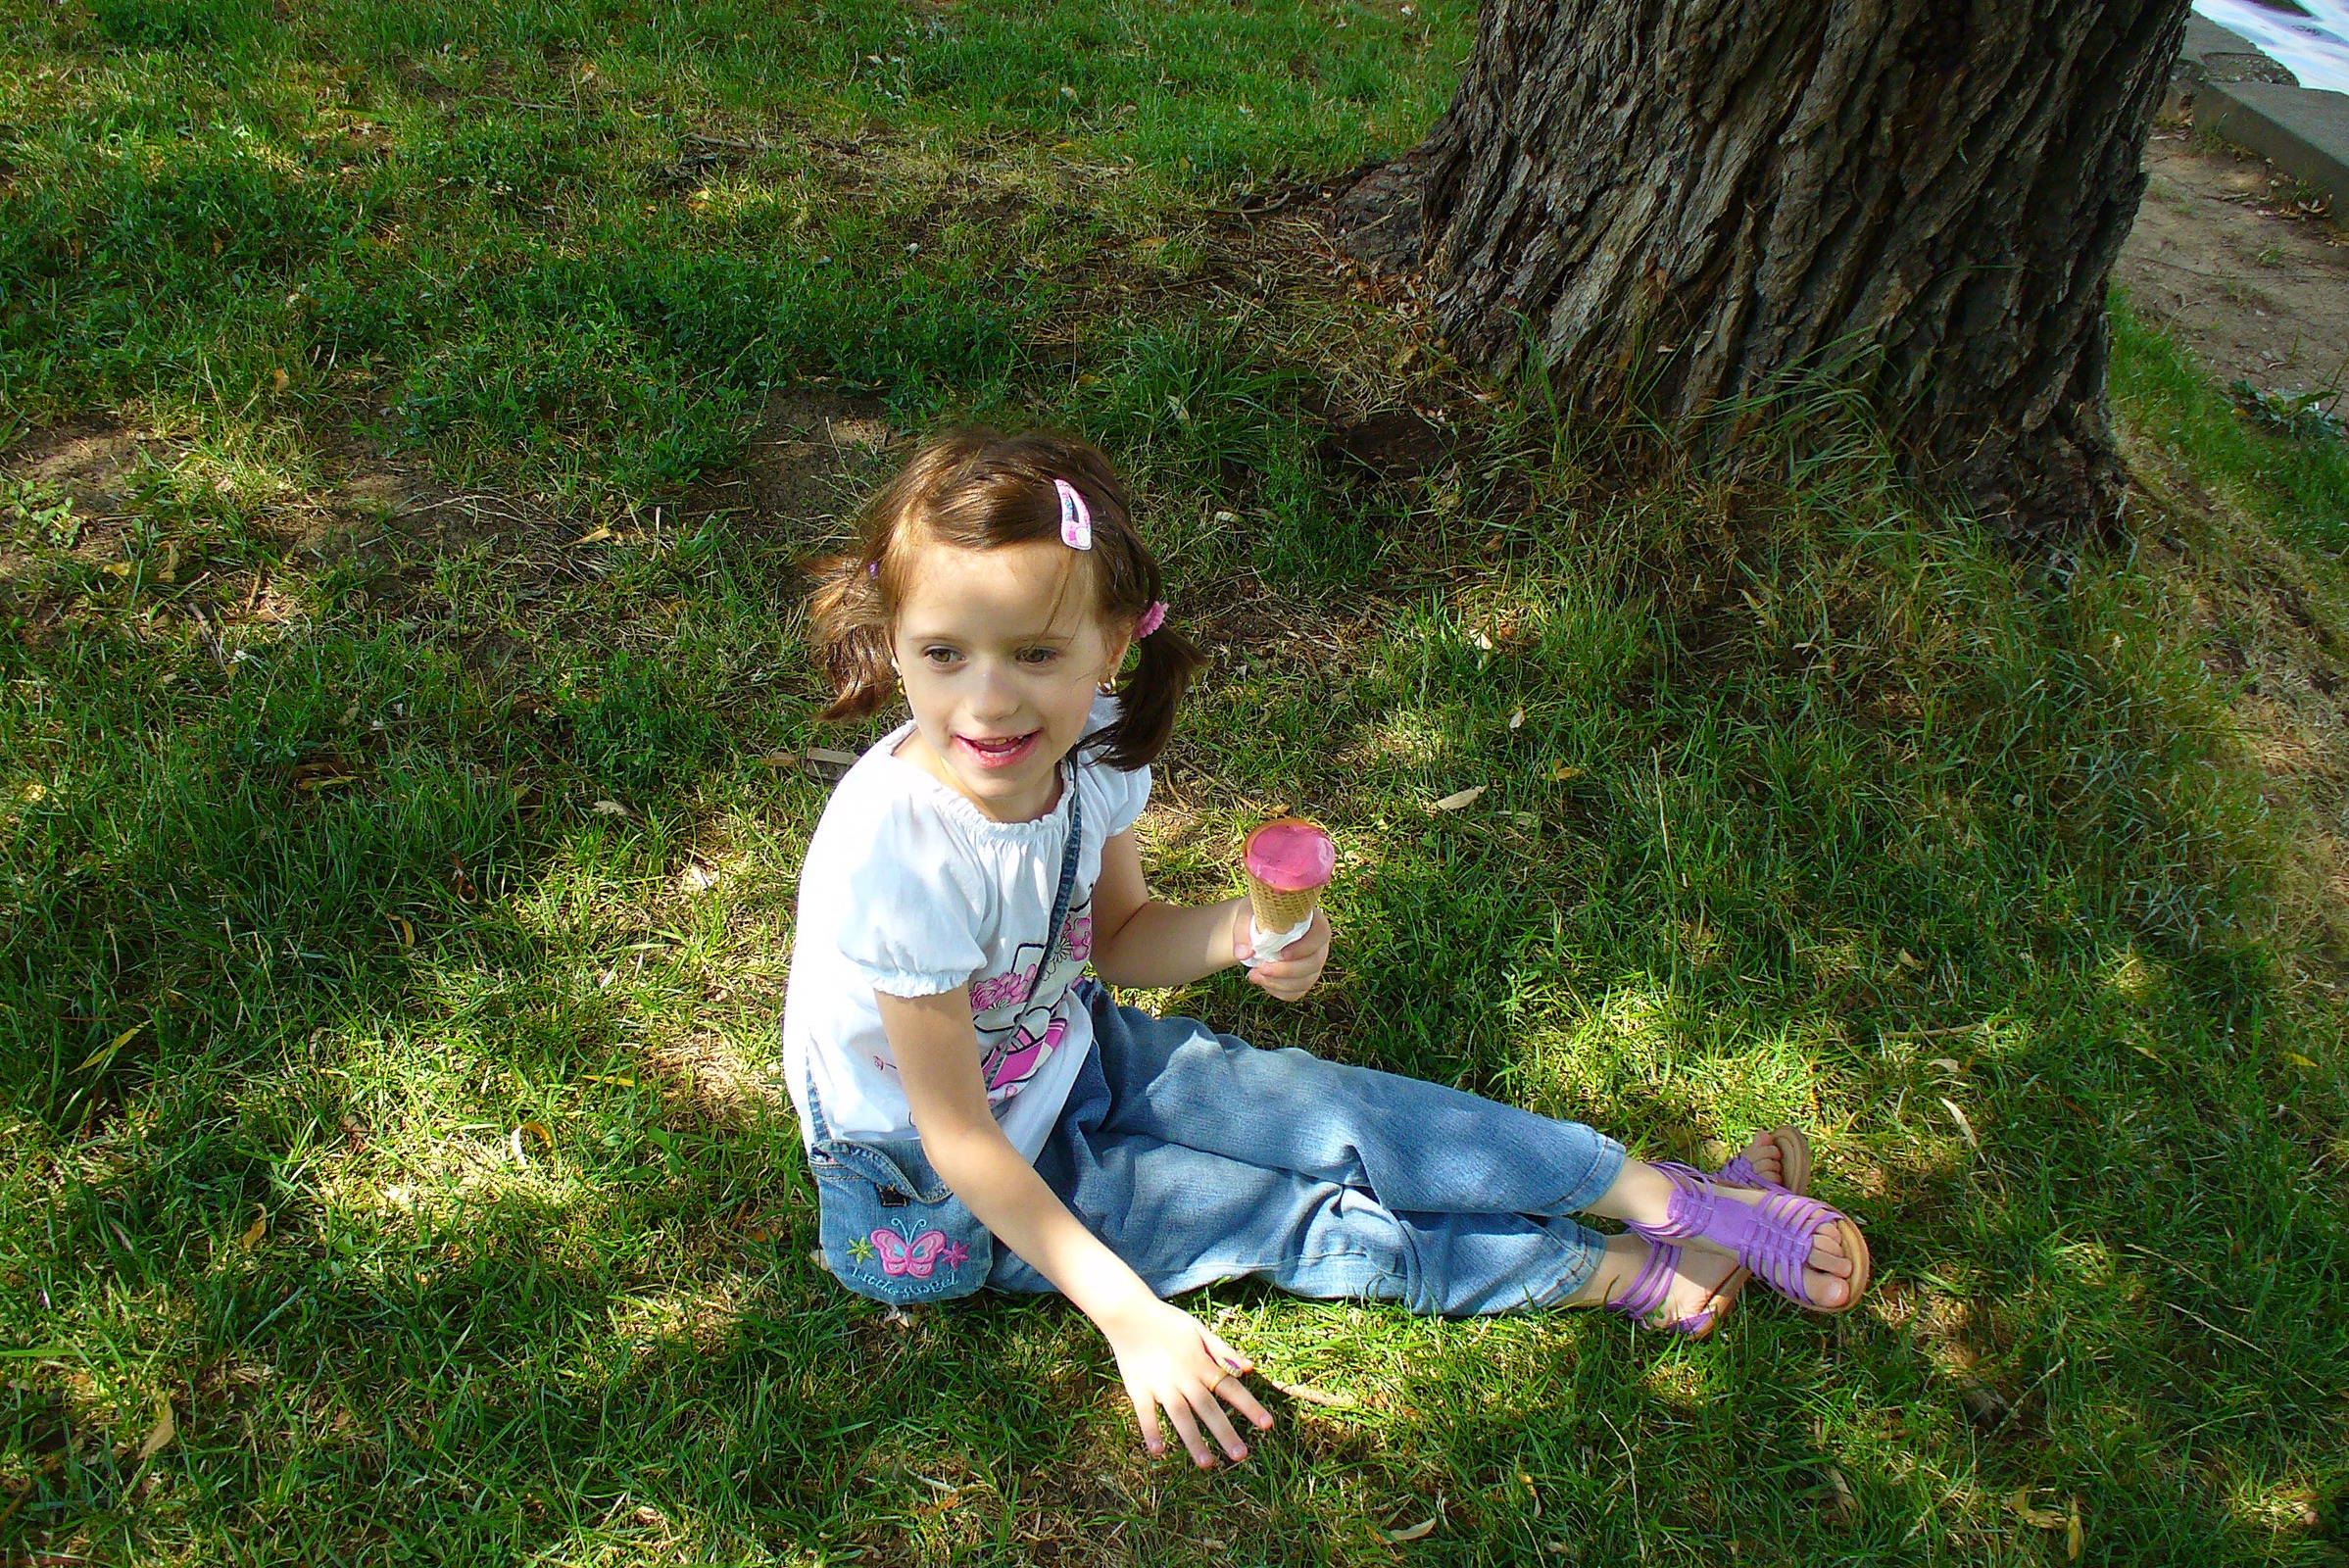
grass, people, girl, meadow, play, flower, kid, cute, sitting, child, childhood, smile, face, happy, toddler, human positions